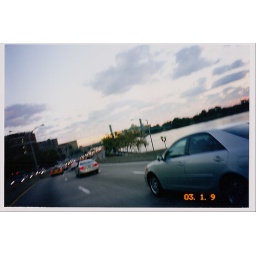
FDR drive flying over the 96th street exit. The pedestrian bridge to Randall's Island is in the distance.